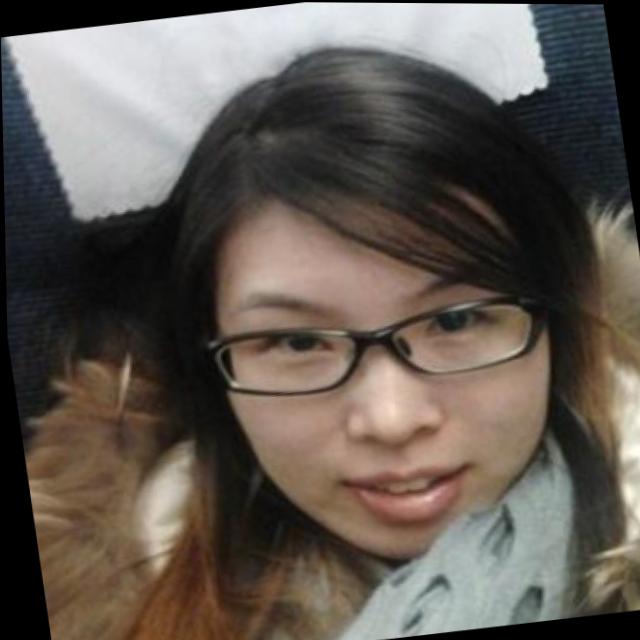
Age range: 21-44